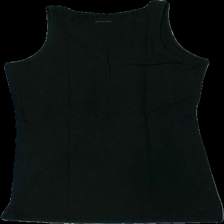
View: back
Type: Tank top
Category: Ladies
Brand: Gina Tricot
Colors: Black
Material: 100% cotton
Cut: Regular
Size: L
Season: Summer
Price range: <50
Recommended usage: Reuse
Description: svart linne